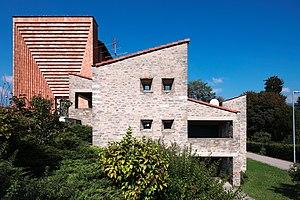
Mario Botta, né le 1ᵉʳ avril 1943 à Mendrisio, dans le canton du Tessin, est un architecte suisse. Architecte suisse de premier plan, il est installé à Lugano au Tessin. De renommée internationale, il a réalisé de nombreuses œuvres en Europe, au Japon, aux États-Unis…